Pedro Osores de Ulloa

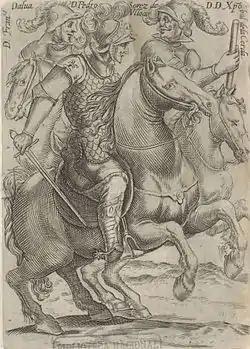

Pedro Osores de Ulloa (Saa, Vigo, 1554 – Concepcion, Chile, September 18, 1624) was Royal Governor of Chile from November 1621 to September 1624. He replaced Cristóbal de la Cerda y Sotomayor. On his death bed Osores appointed his brother-in-law Francisco de Álava y Nureña as temporary governor in September 1624. Was a knight of the Order of Alcántara